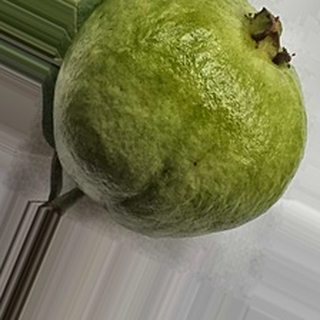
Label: healthy_guava